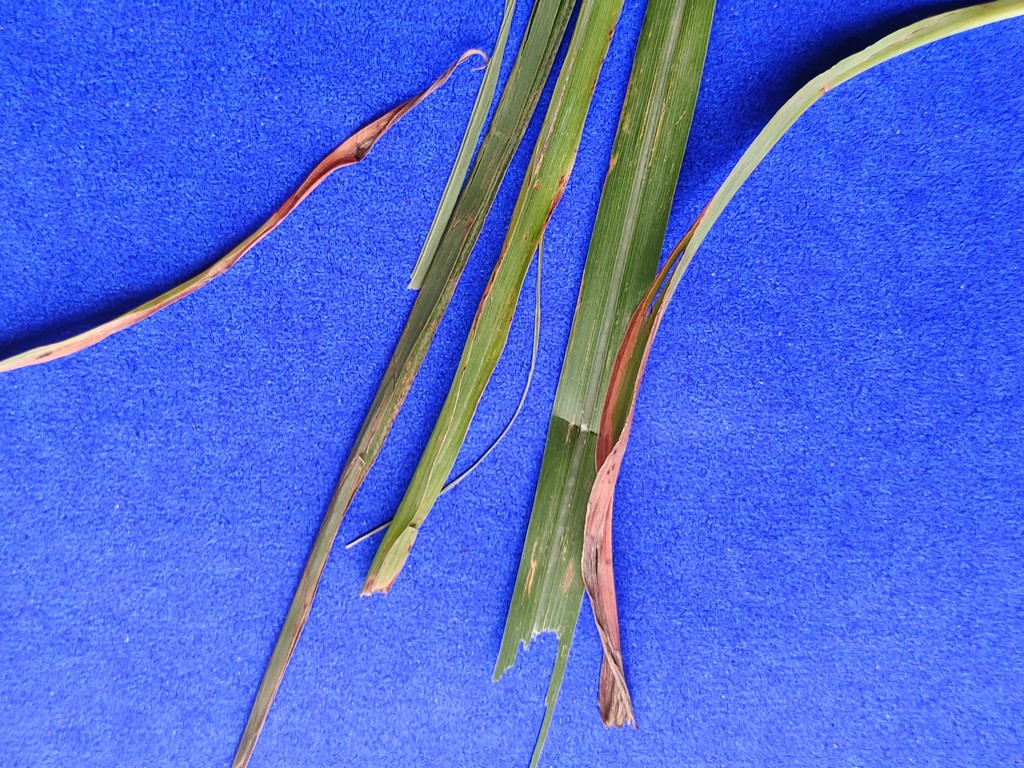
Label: Unhealthy